Abbasabad Complex Taybad

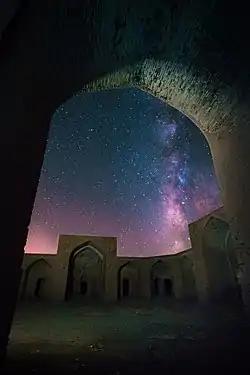
Abbasabad Complex

Abbasabad Complex is related to the Timurid and the Qajar. This complex is located 34 kilometers north of Taybad.